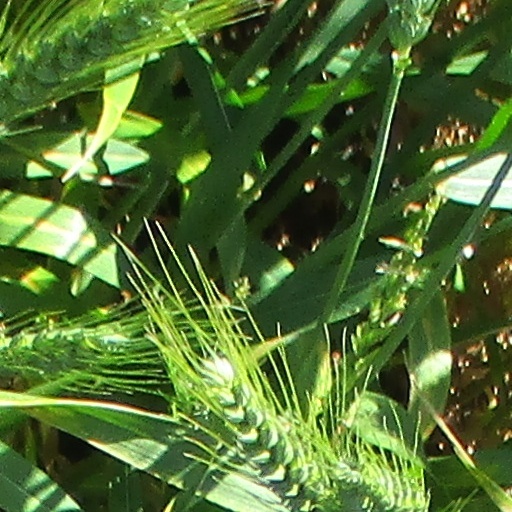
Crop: wheat